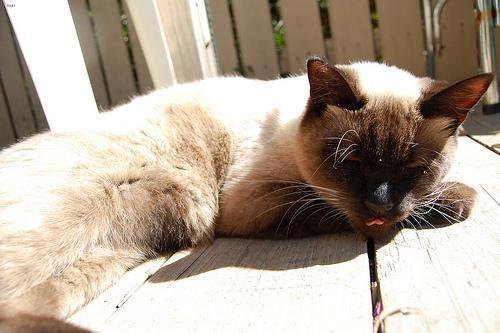
Siamese